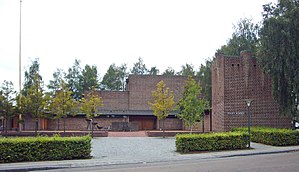
Islev Kirke
Islev Kirke
Islev Kirke blev indviet den 18. januar 1970. Den er opført i rødt murværk og er tegnet af Inger og Johannes Exner.